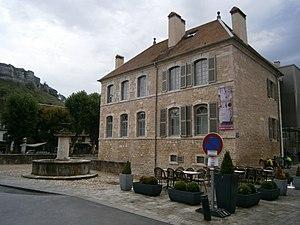
Hôtel de Champerreux (actuel musée Courbet), à l'angle des rues Saint-Laurent et de la Froidière, Ornans.